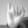
ASL letter: I